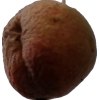
Label: peach